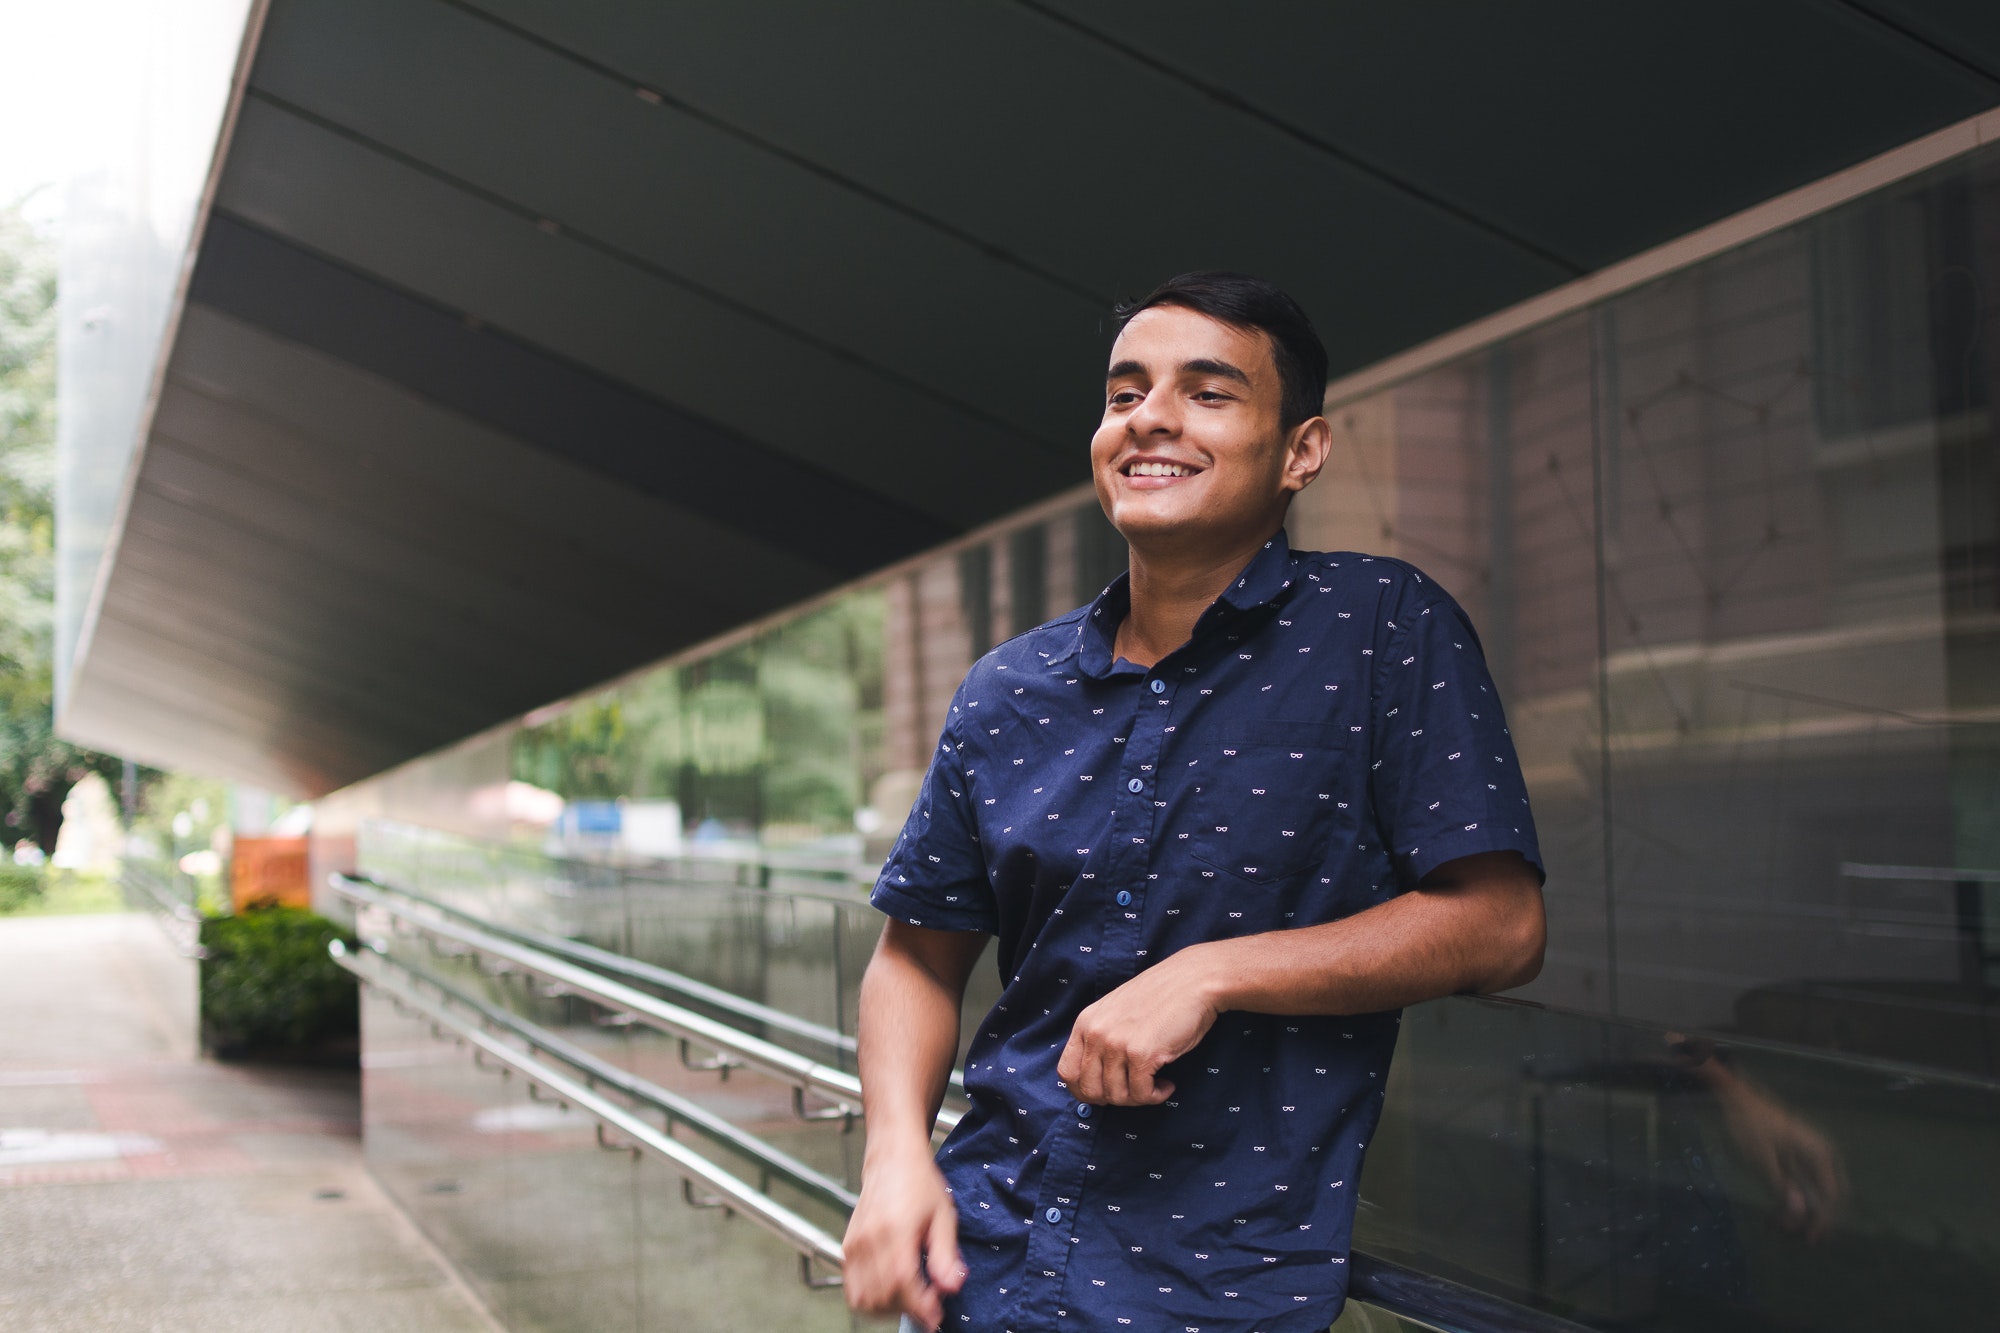
smile, photography, cool, architecture, leisure, vacation, denim